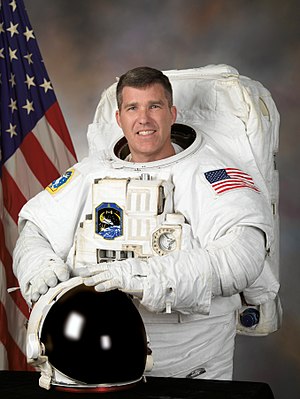
Stephen Bowen
Stephen Gerard Bowen er en NASA-astronaut, han har fløjet to rumfærge-flyvninger som missionsspecialist på rumfærge-missionerne STS-126, STS-132 og STS-133.